Family-centered practices

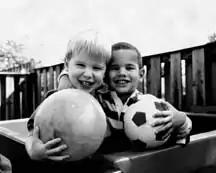

Family-centered practices (FCPs) use a variety of different tools for child development, where the development, provision, and assessment of healthcare is equally constructive to both children and their families. FCP is valuable to clients of all children and can be applied in many different healthcare settings.